Forest Coach Lines

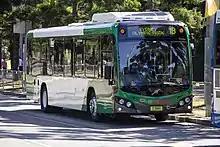
Forest Coach Lines Volvo B7RLE in a green Transport for NSW livery.

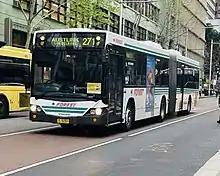
Forest Coach Lines Volvo B12BLEA in its corporate livery

In March 1930, Eric and Trevor Royle trading as Royle Brothers, purchased routes 56 Chatswood station to Roseville Chase and 201 Roseville station to Roseville Chase from E Jones with three buses. In October 1941 the first service operated across the Roseville Bridge to Terrey Hills.